Dating in the Dark (American TV series)

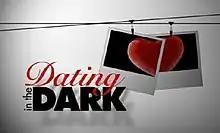

Dating in the Dark is a reality television series that premiered on ABC on 20 July 2009. The show's format is based on a Dutch dating show called (meaning "Dating in the Dark").